The Mask Singer Myanmar

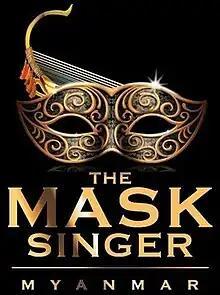
Logo

The Mask Singer Myanmar is a singing competition television program presented by Paing Zay Ye Htun. It was based on the South Korea singing competition King of Mask Singer. Guessing mask celebrities were A Yine, Khine Thin Kyi, Htun Htun, Yadanar My. In season 2, Nga Pyaw Kyaw, Khin Zarchi Kyaw and Sandy Myint Lwin came as the new guessing mask celebrities.